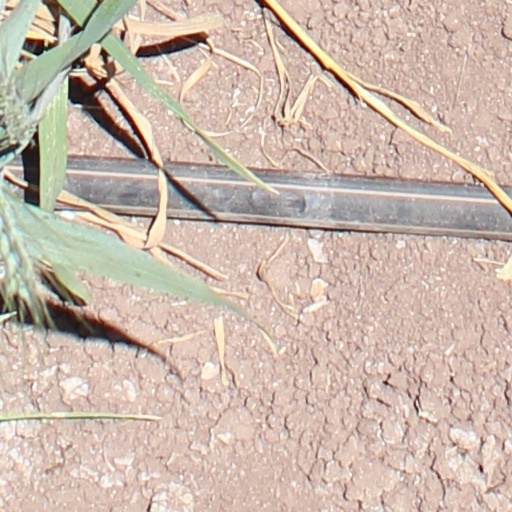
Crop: wheat